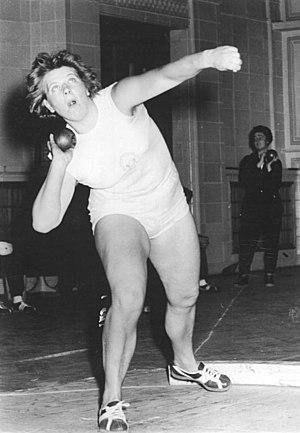
Johanna Lüttge, née le 10 mars 1936 à Gebesee en Thuringe, est une athlète allemande, lanceuse du poids pour la République démocratique allemande dans les années 1950 et 1960. Son plus grand succès a été sa médaille d'argent aux Jeux olympiques de Rome sous les couleurs de la République démocratique allemande au sein de l'Équipe unifiée d'Allemagne.